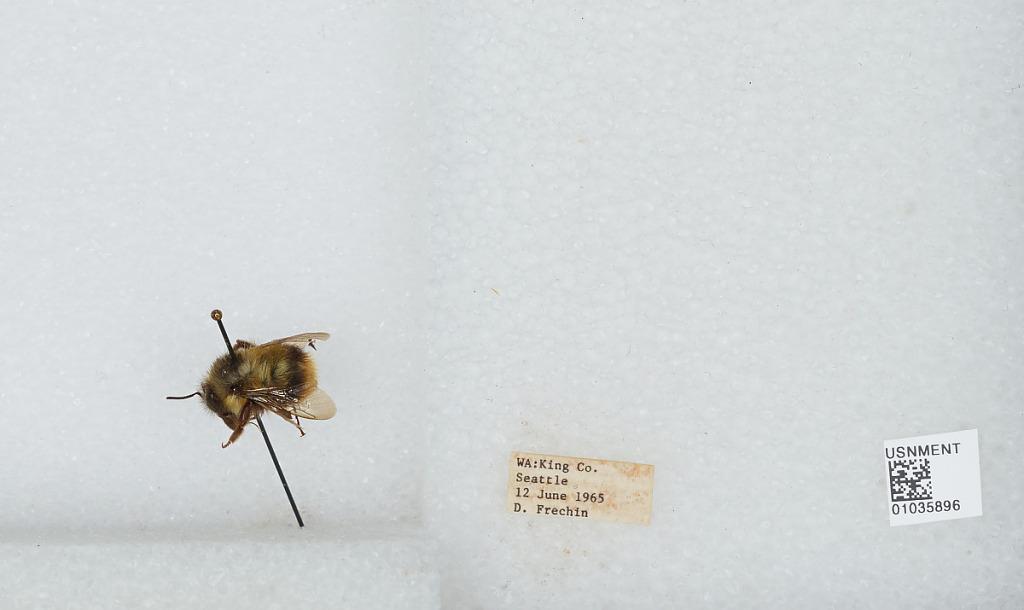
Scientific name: Bombus (Pyrobombus) mixtus Cresson
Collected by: D. Frechin
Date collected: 1965-6-12
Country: United States
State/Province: Washington
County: King
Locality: Seattle
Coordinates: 47.6097, -122.333